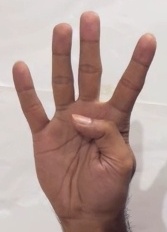
ASL sign: 4